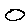
Label: 0